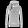
Label: Pullover